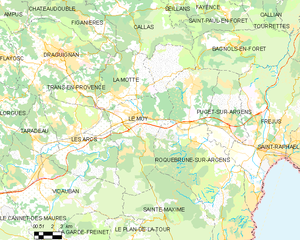
Carte des communes françaises Le Muy